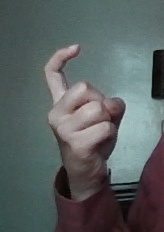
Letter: ra